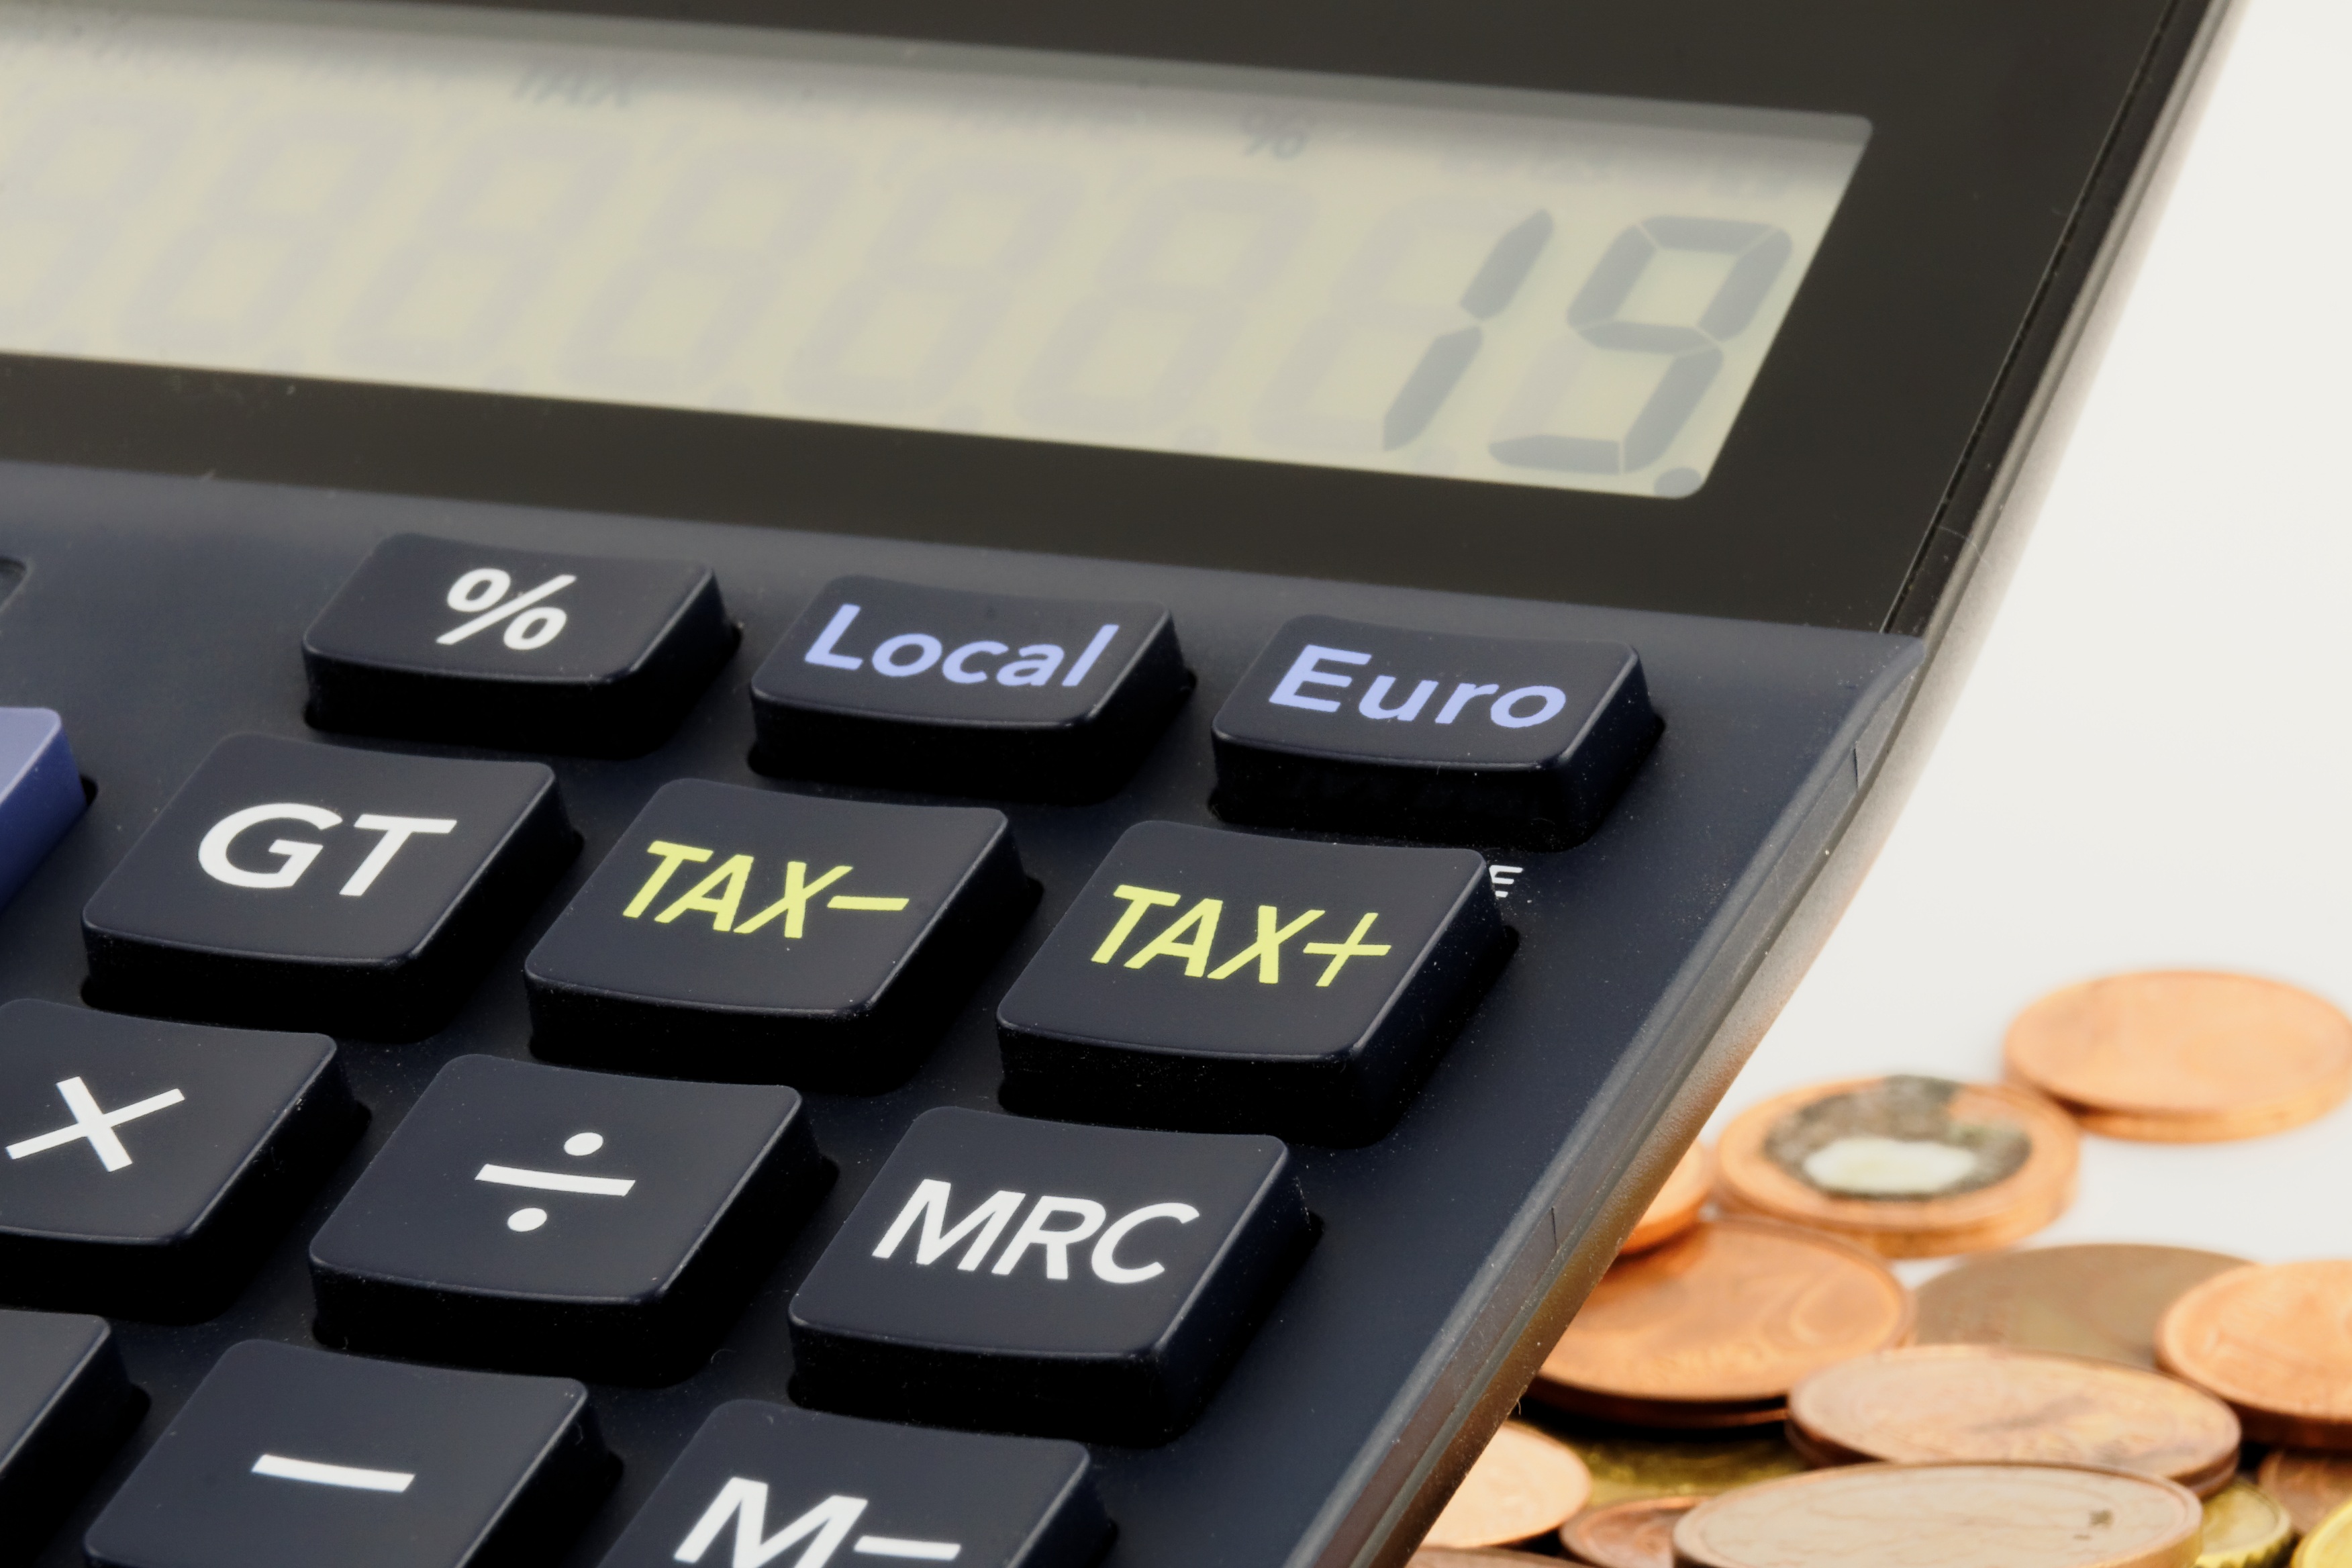
number, money, brand, cash, font, euro, piggy bank, save, calculator, coins, taxes, cent, finance, computer keyboard, office equipment